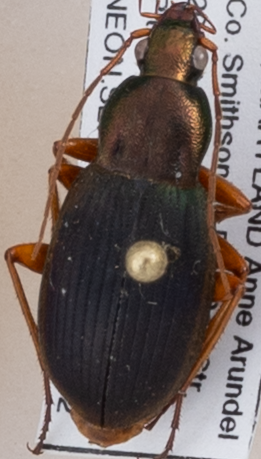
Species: Chlaenius aestivus
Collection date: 2018-07-12
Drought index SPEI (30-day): -1.374
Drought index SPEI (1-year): -0.156
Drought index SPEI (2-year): -0.8